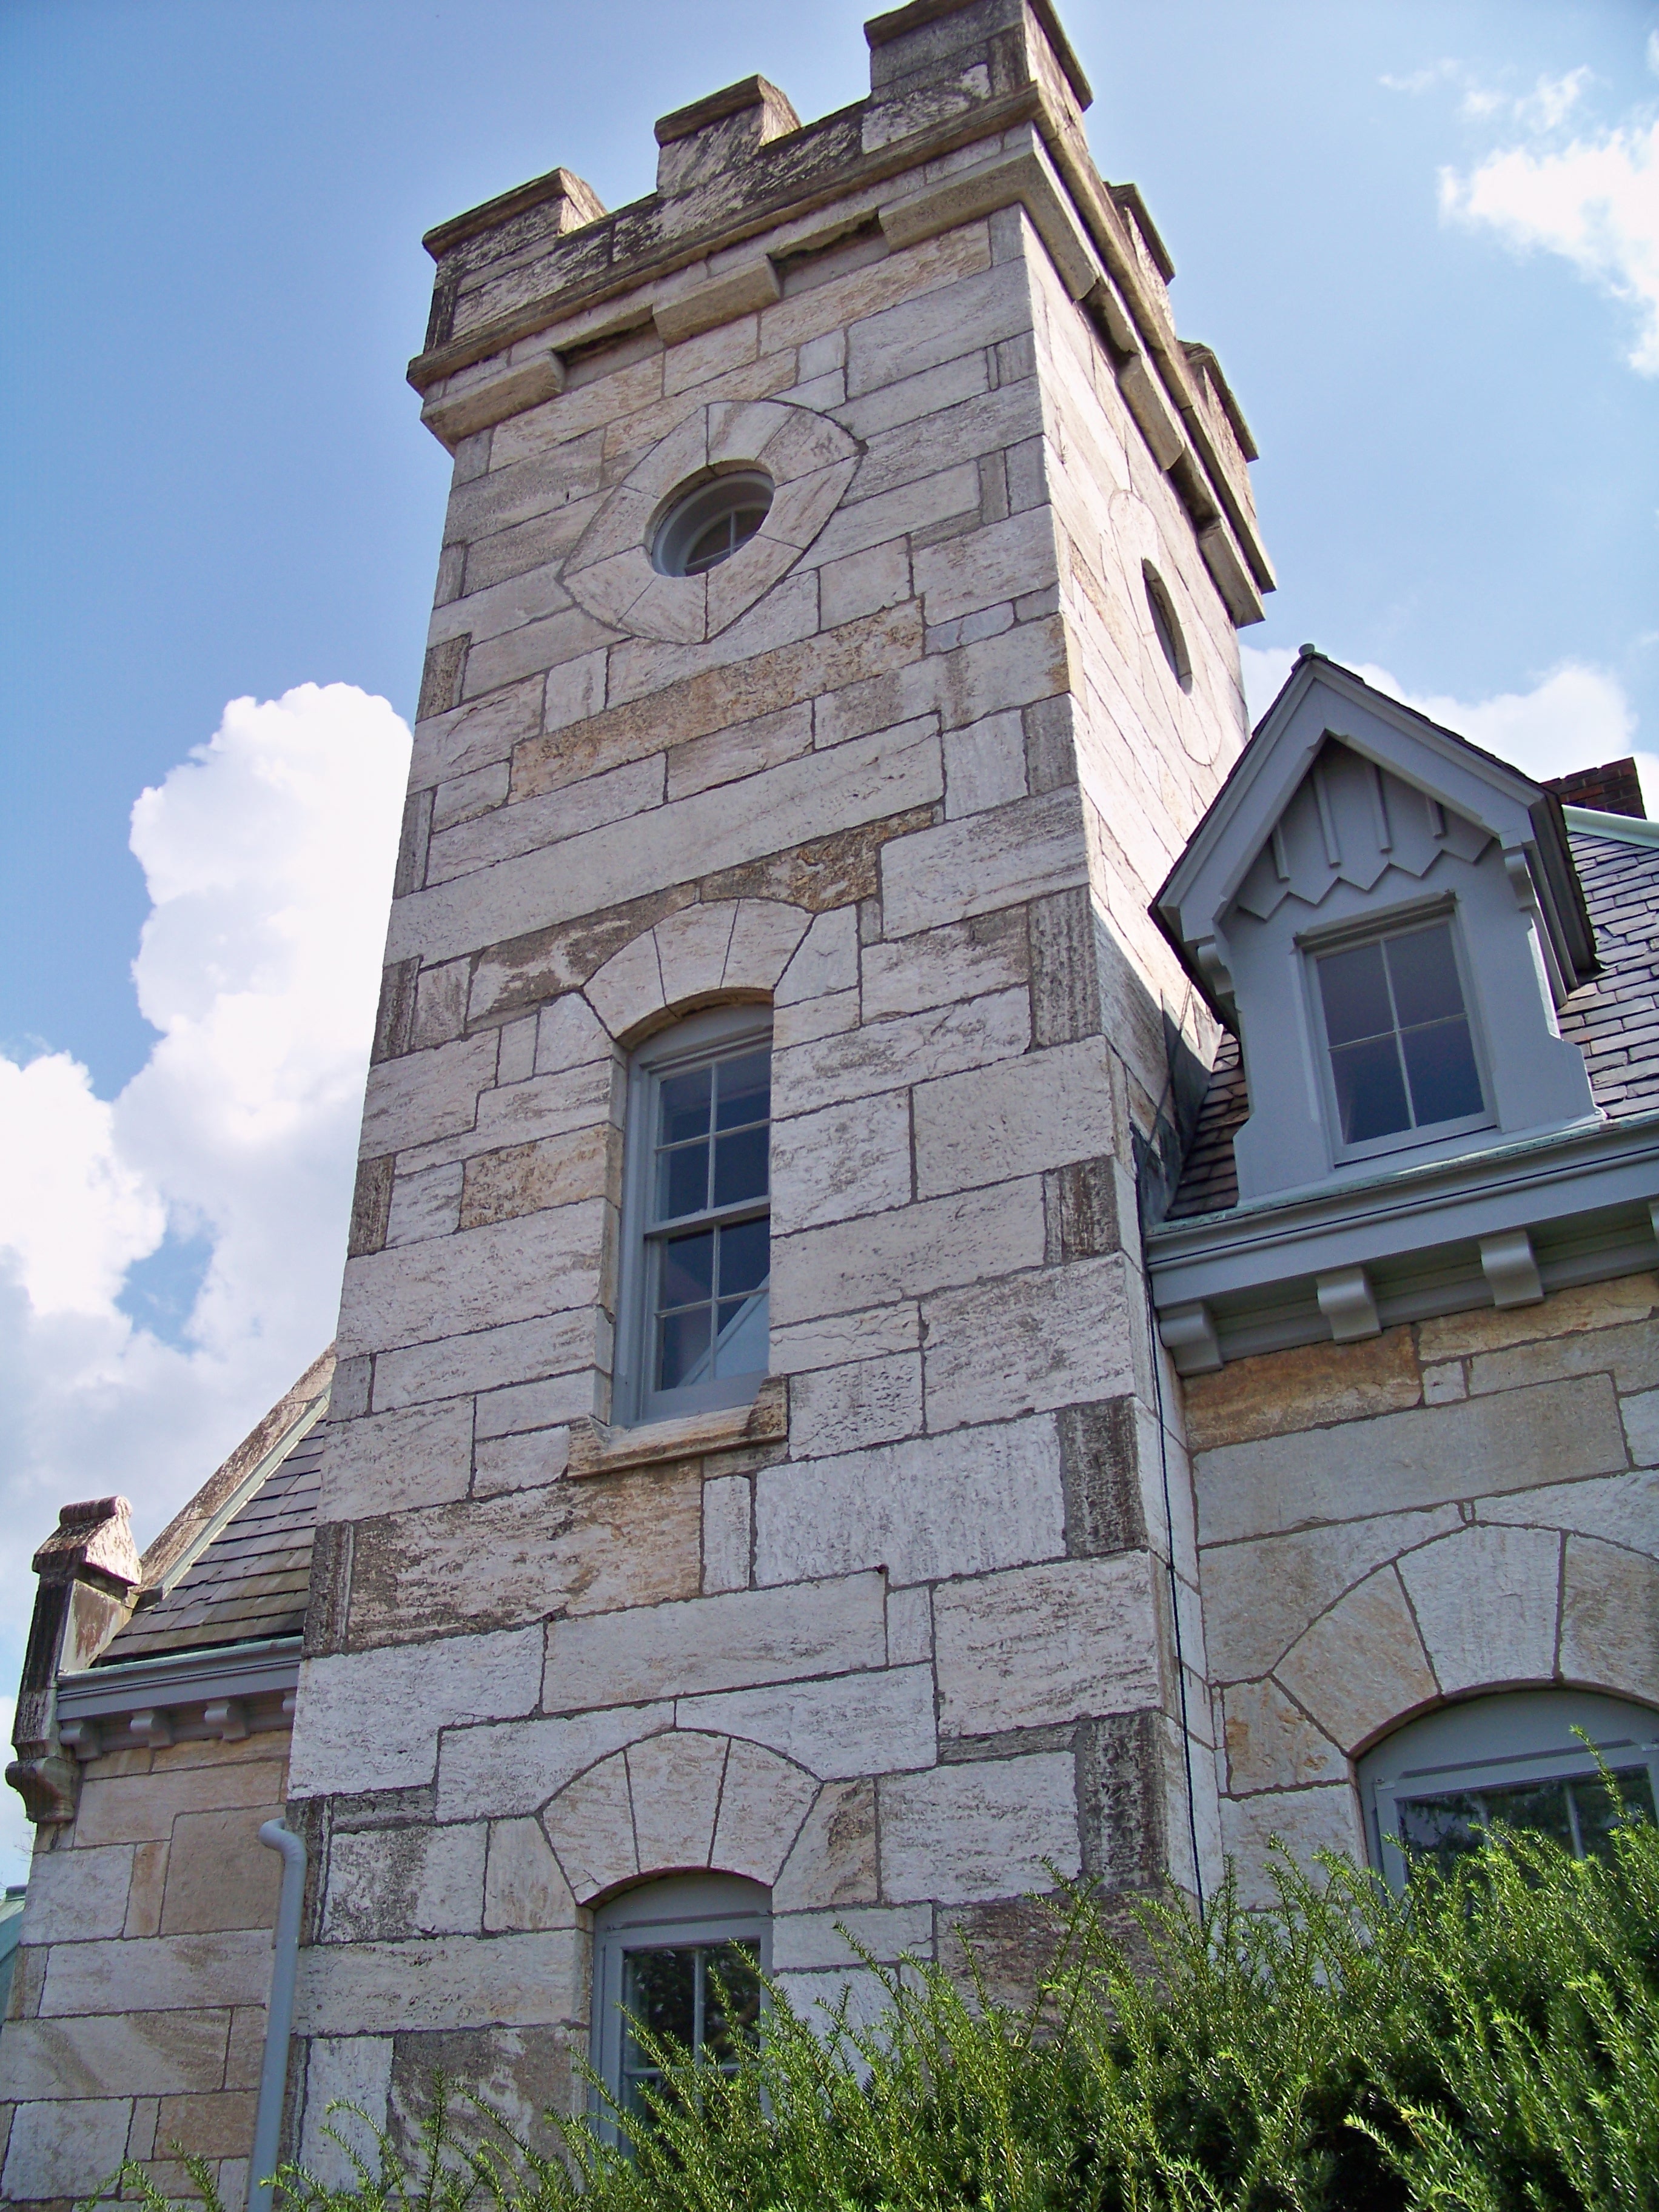
rock, architecture, structure, house, texture, building, old, home, wall, stone, tower, castle, ancient, landmark, facade, church, chapel, historic, place of worship, bell tower, fortress, history